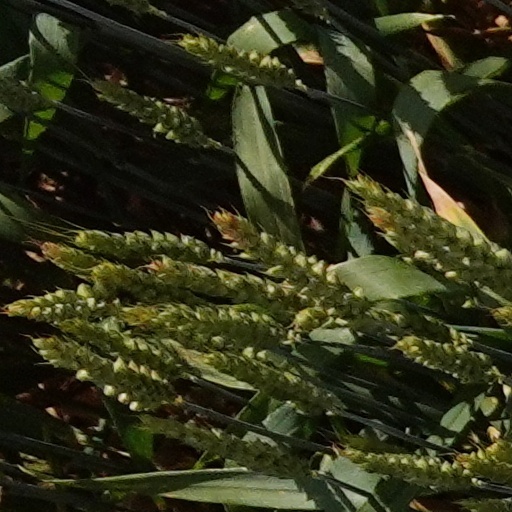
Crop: wheat